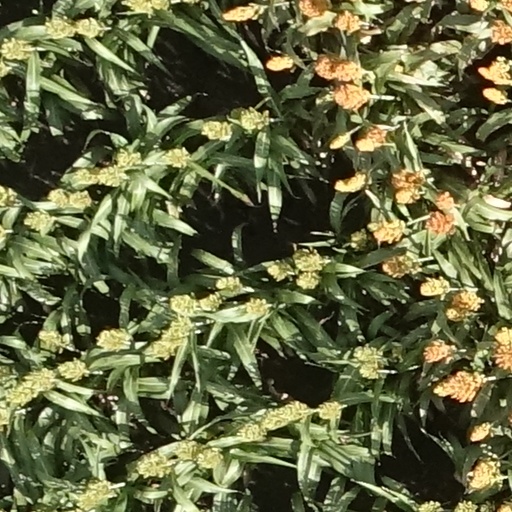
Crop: sorghum